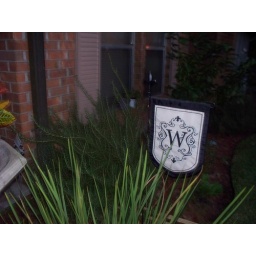
flag in the flower bed